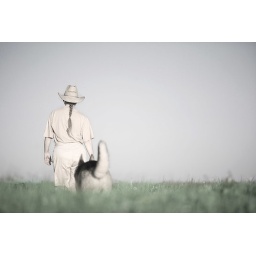
Back of 50 years old woman in straw hat walkiing with dog at summer field